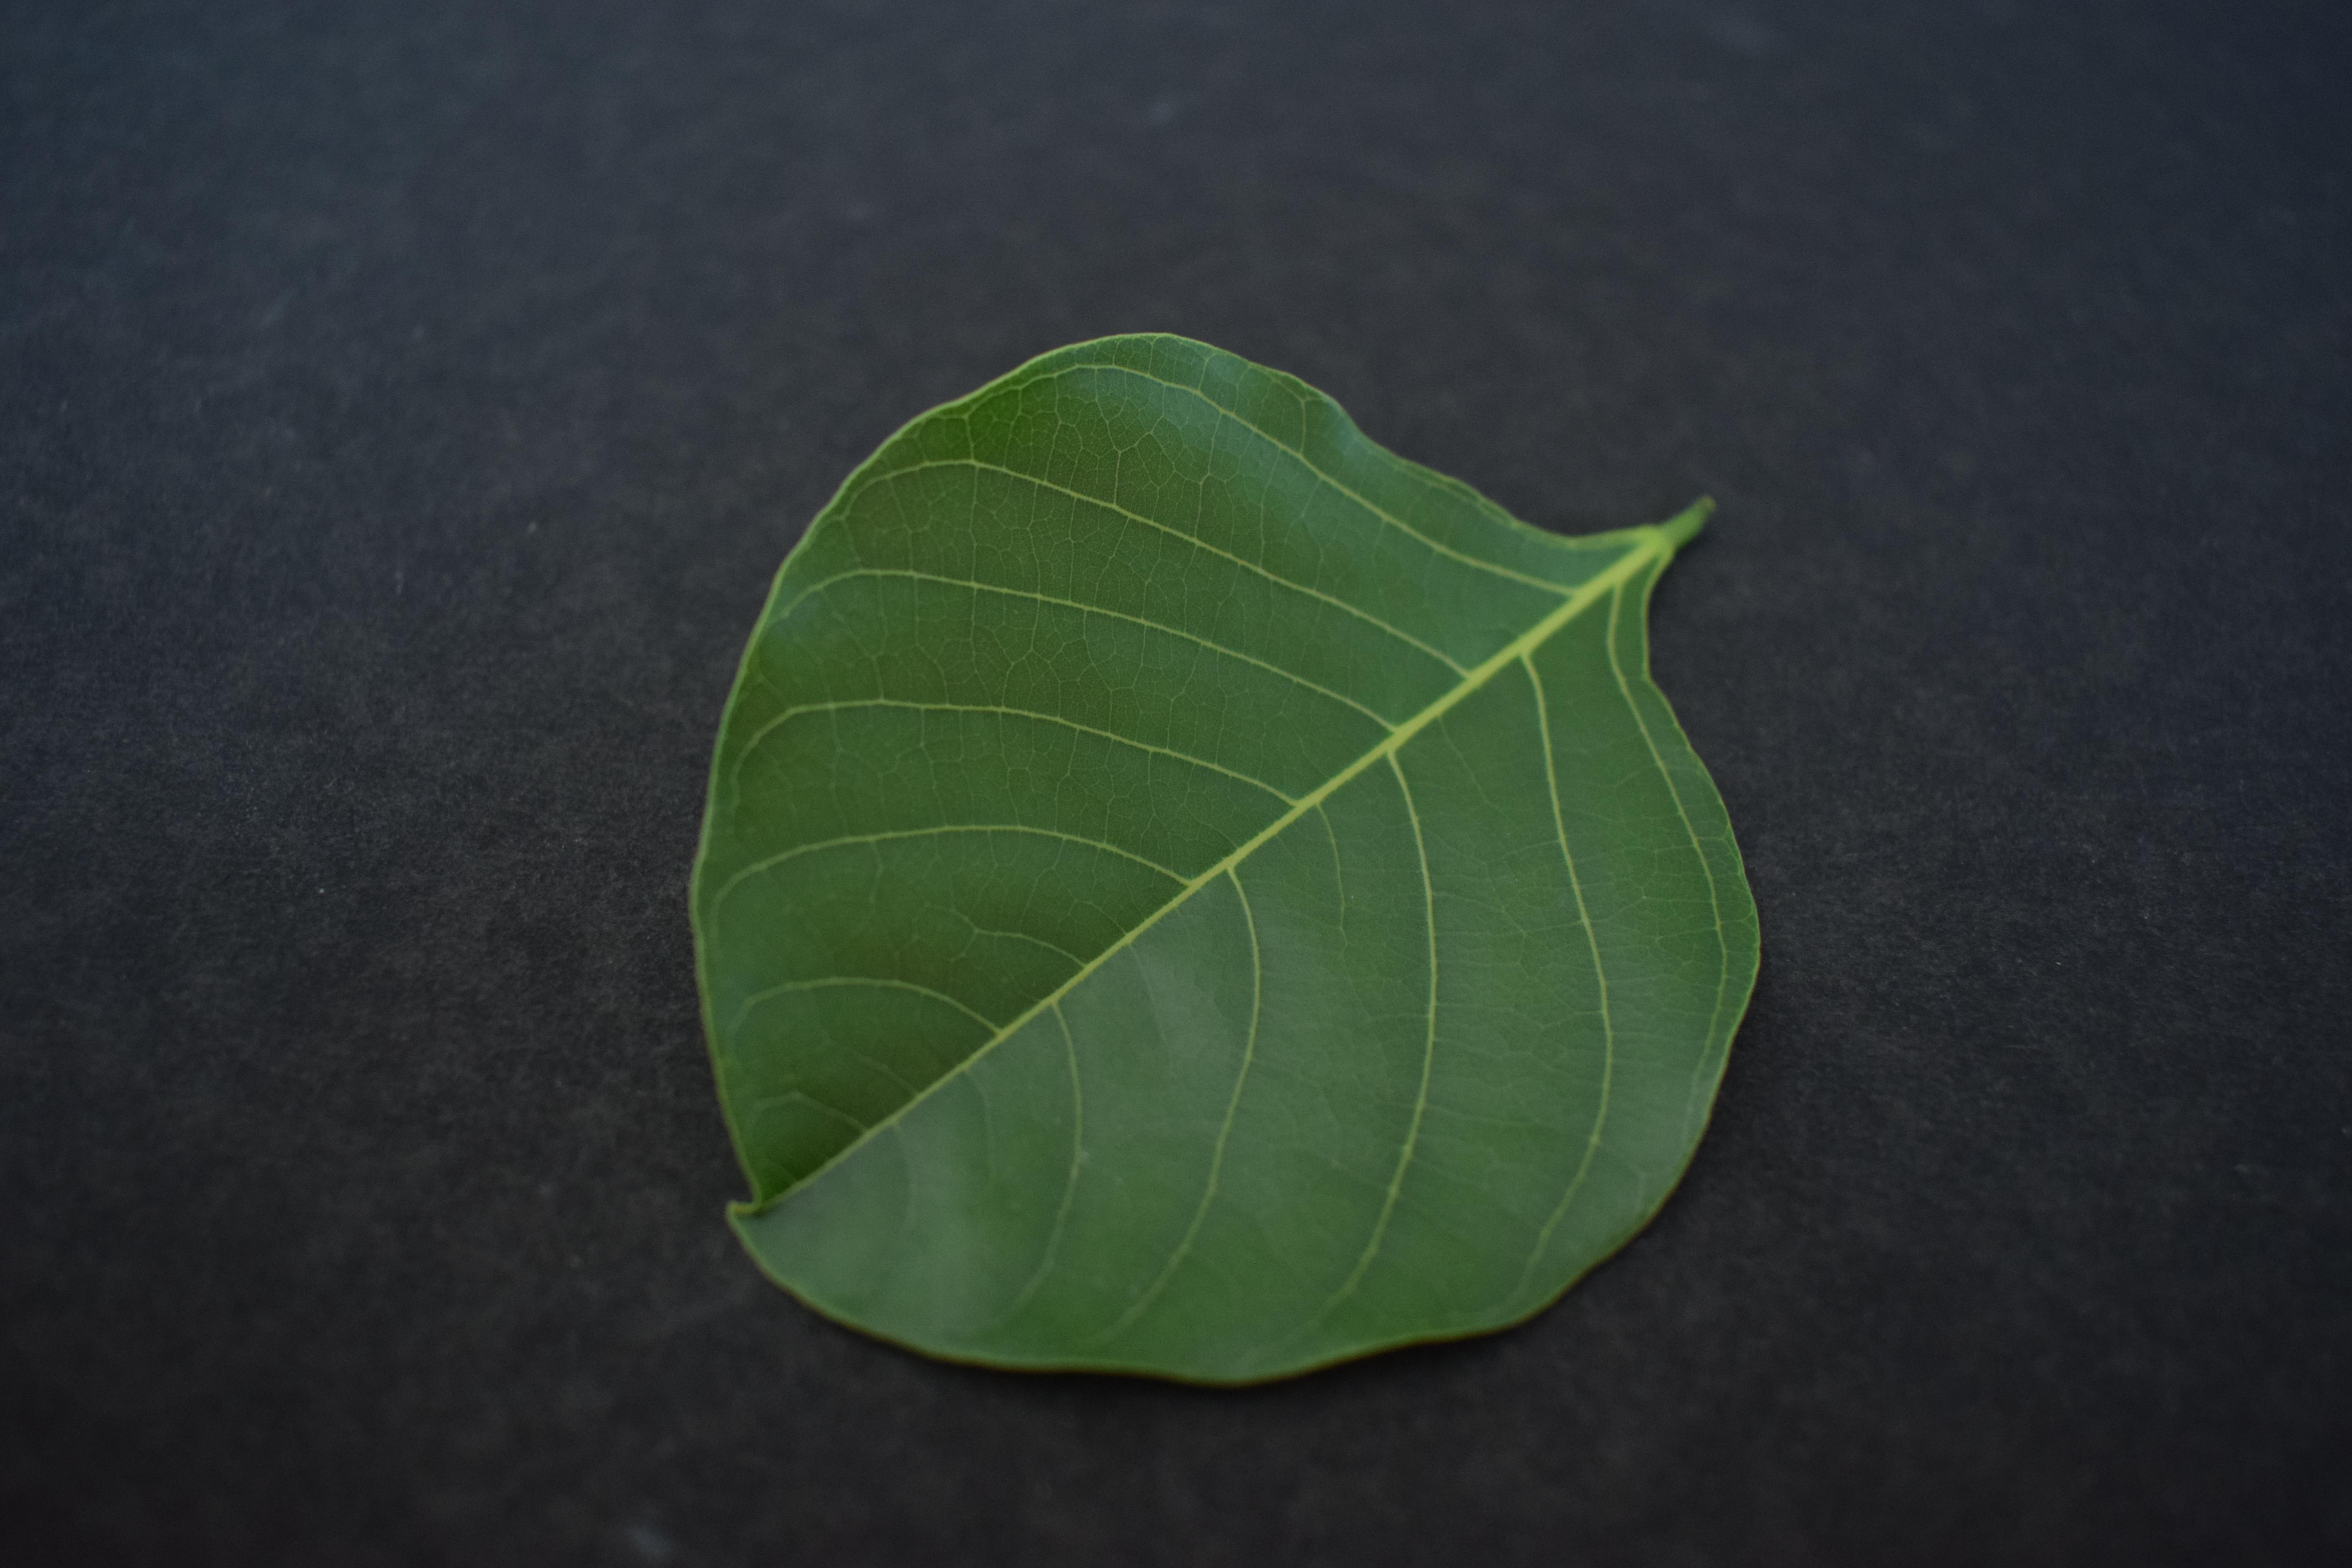
Plant species: Pongamia Pinnata